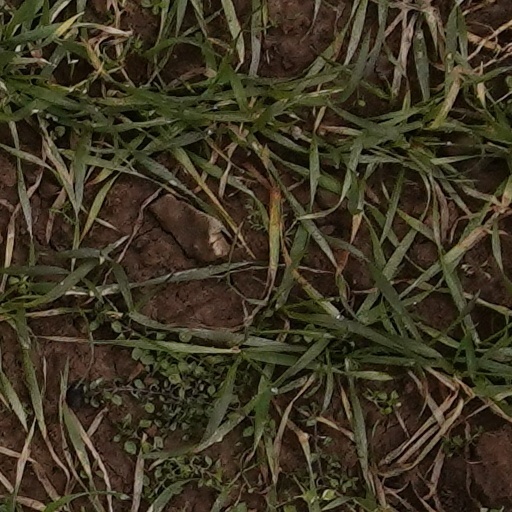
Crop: wheat